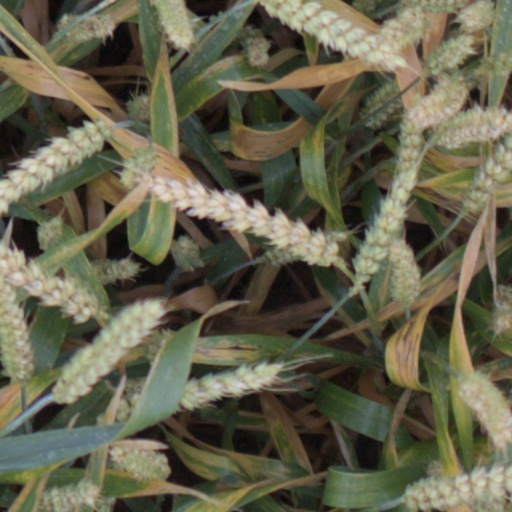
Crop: wheat